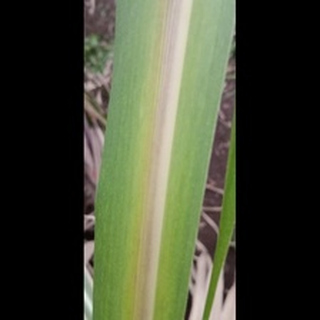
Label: sugarcane_yellow_leaf_disease